Winter

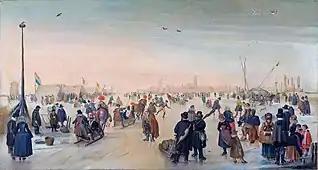
Winter landscape with skaters in the Dutch Republic during the Little Ice Age in the 17th century, by Hendrick Avercamp

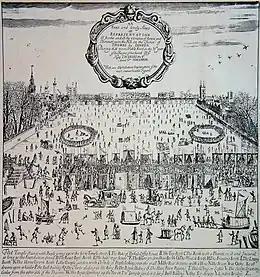
River Thames frost fair, 1683, with Old London Bridge in the background

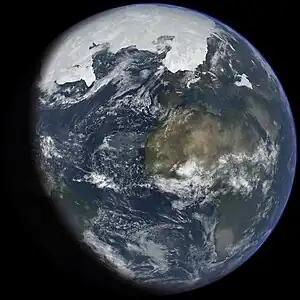
Period of Ice Age on Earth

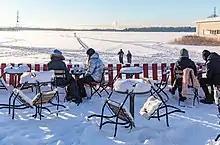
People enjoying the winter weather outdoors in Helsinki, Finland

Humans are sensitive to winter cold, which compromises the body's ability to maintain both core and surface heat of the body. Slipping on icy surfaces is a common cause of winter injuries. Other injuries from the cold include: